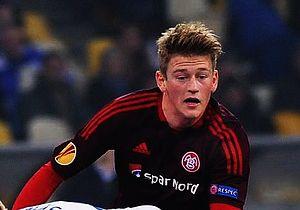
Nicolaj Thomsen, né le 8 mai 1993 à Skagen, est un footballeur danois qui joue au poste de milieu de terrain.